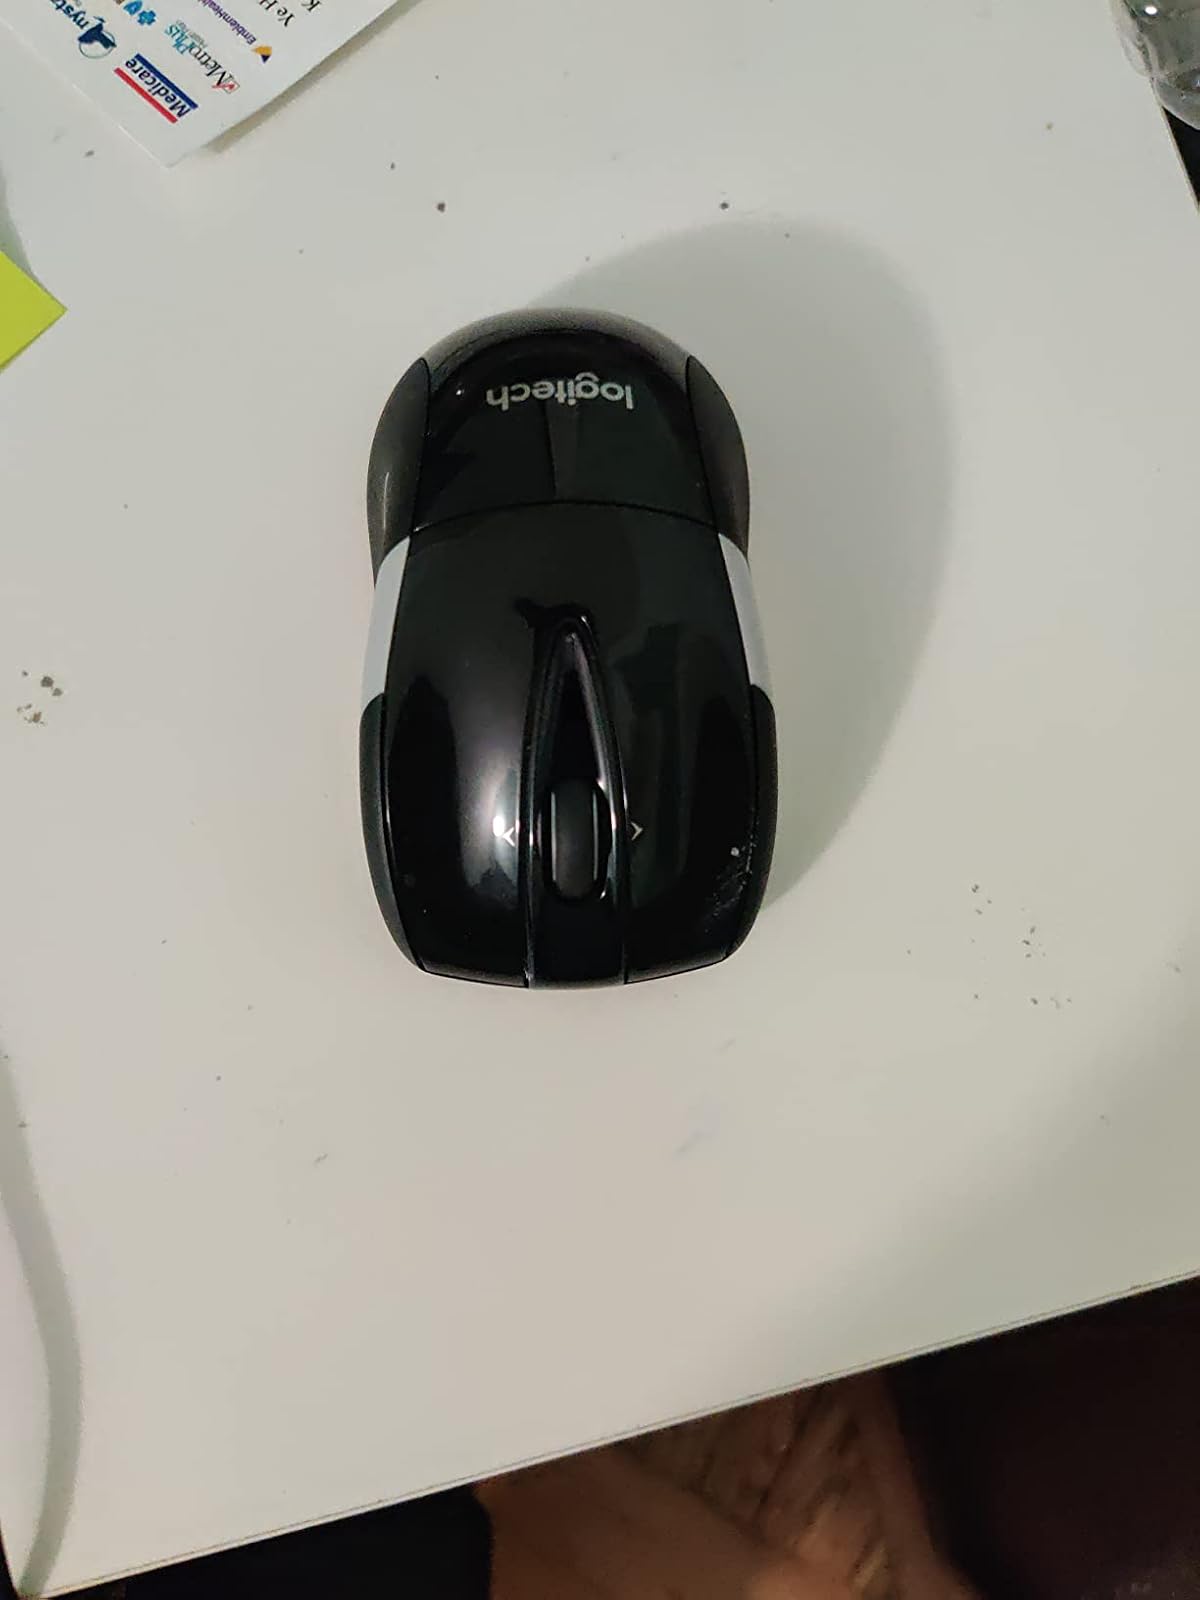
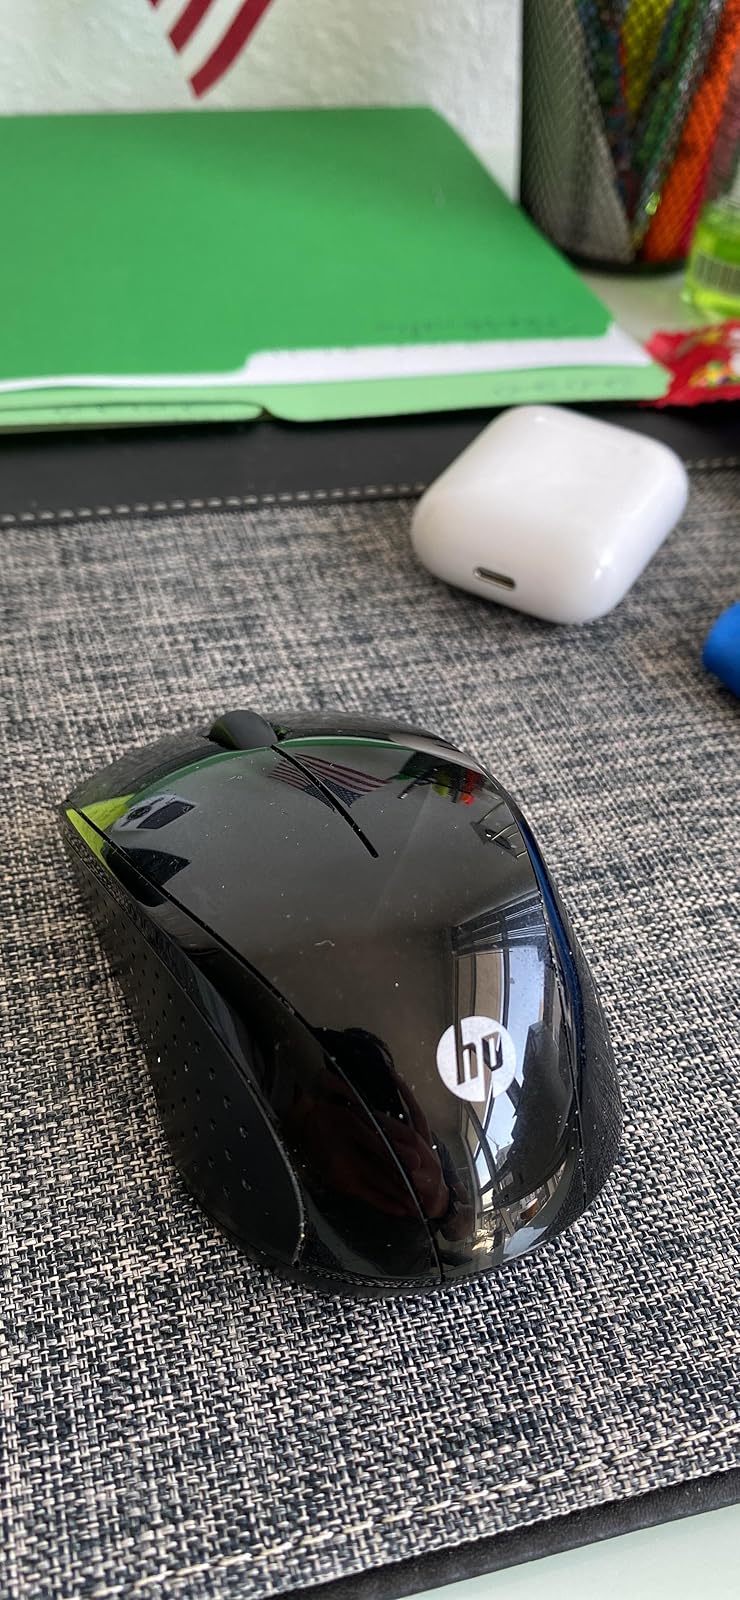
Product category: mouse
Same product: no